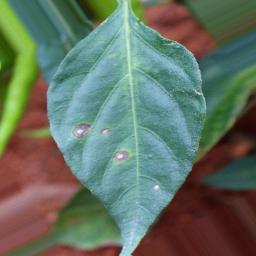
Label: cercospora